Women in the Confederación Nacional del Trabajo

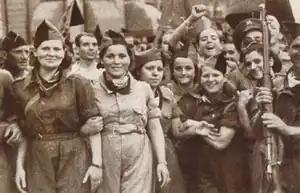
An Anarcha-feminist militia during the Spanish Social Revolution.

Federación Nacional de Mujeres Libres was founded in the early months of the war, and quickly gained support by many inside CNT. Despite representing a small slice of CNT membership, these women were able to quickly integrate many unions into rearguard militias. They also formalized their governance structure, including committees and subcommittees. Despite efforts of women in Mujeres Libres, CNT still refuses to recognize Mujeres Libres as a CNT affiliate. CNT leadership continues to maintain a position that women should not have their own separate branch inside the broader movement. This position contradicted their utopian ideals expressed in the organization's articles. This lack of recognition in 1938 was demoralizing, not just to women who supported CNT but inside the broader liberterian movement in Spain. Despite this, Mujeres Libres and other women militants in the CNT continued to go to fight for their ideals, including sex education, education for children, and the preparation of women for their role in society. They also continued to write, and to use the media to try to advance their cause. In February 1939, as a result of many of its members being in exiled internally and externally, being killed, or having disappeared during the Civil War, the organization dissolved.